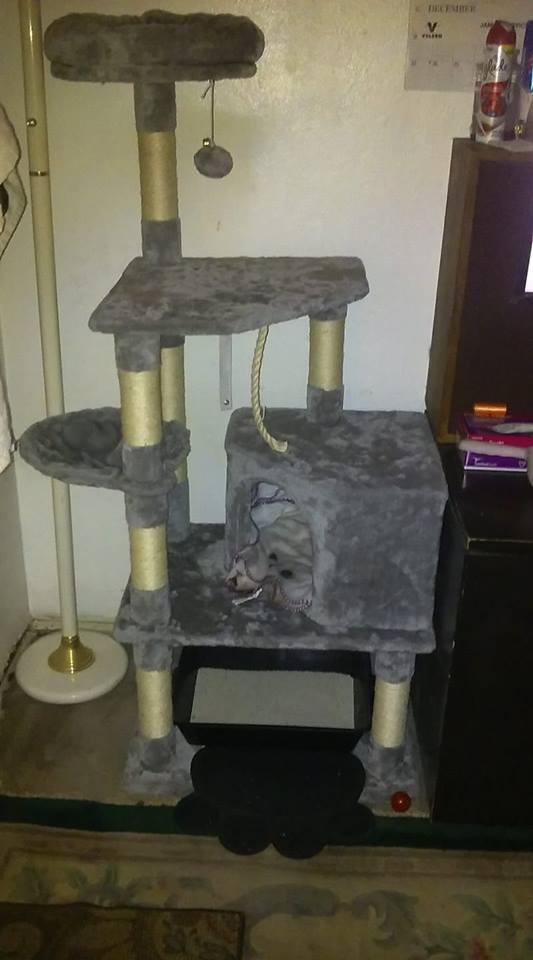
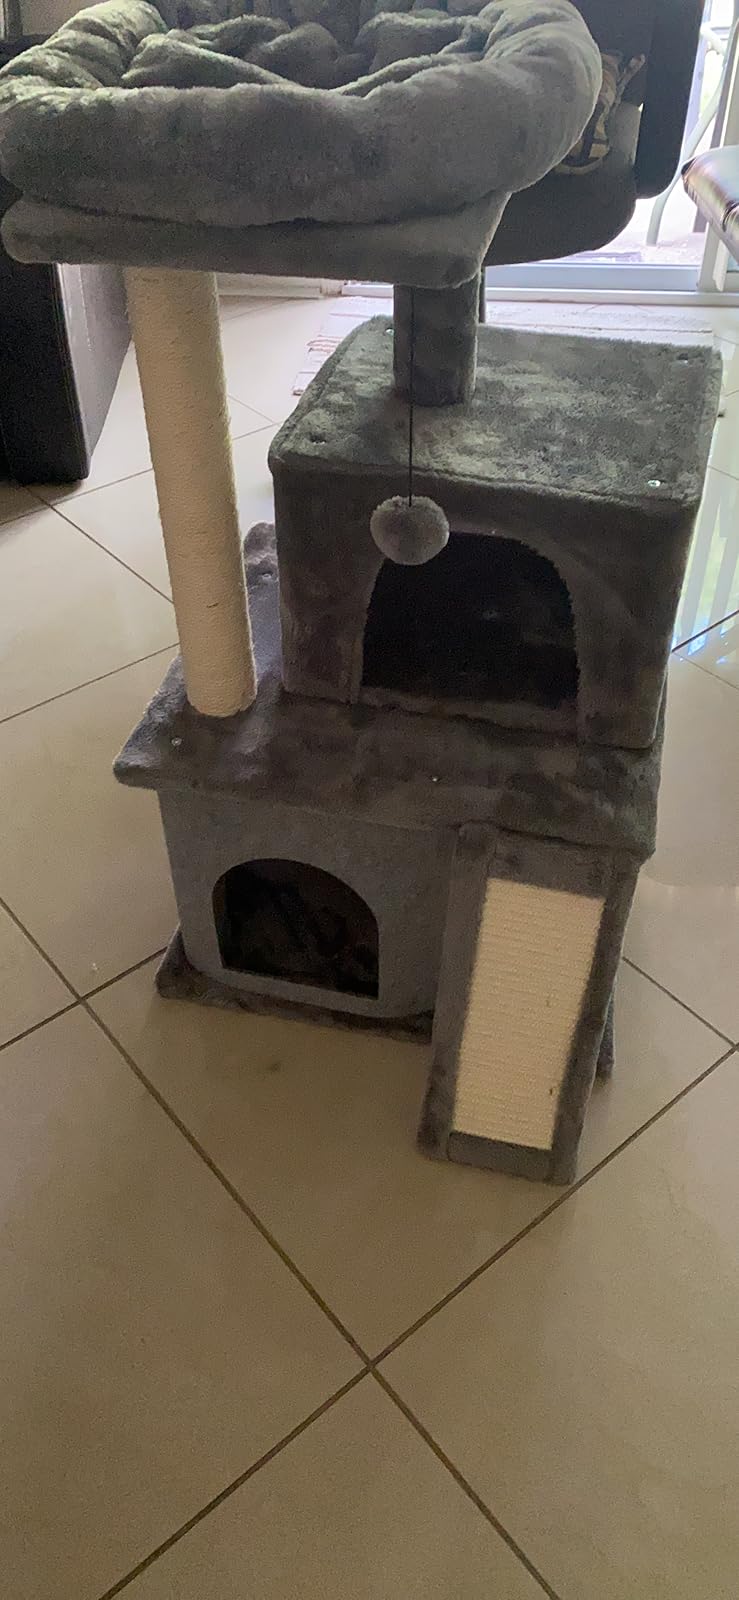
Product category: items_cat tree
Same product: no